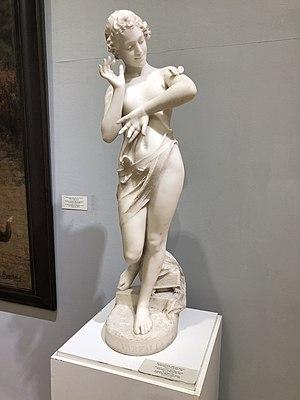
Guglielmo Pugi, né à Fiesole, en Toscane, est un sculpteur représentatif de l'Art nouveau en Italie.